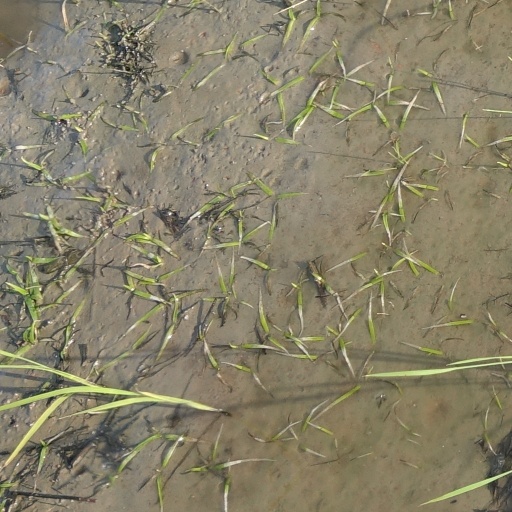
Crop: rice